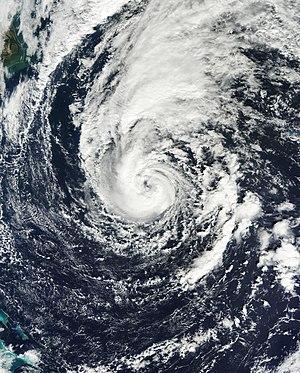
La saison cyclonique 2011 dans l'océan Atlantique nord désigne une série de formations cycloniques officiellement débutée le 1ᵉʳ juin 2011 et terminée le 30 novembre 2011, selon la définition de l'Organisation météorologique mondiale. Ces dates délimitent la période annuelle des formations de cyclones tropicaux dans le bassin Atlantique. La première tempête, Arlene, s'est développée le 29 juin dans le Golfe du Mexique et a frappé Veracruz, tuant 25 individus. Pour la première fois depuis 1851, aucune des huit tempêtes précédemment citées n'avait atteint la force d'un ouragan. Cette force a été déclenchée lors du passage de l'ouragan Irene, le premier ouragan majeur de la saison, formé durant la fin du 2 août ; peu après, à 2 semaines d'intervalle, ouragan Katia devient le second ouragan majeur de la saison. Malgré le grand nombre de tempêtes tropicales formées durant la première moitié de la saison 2011, seules six des 19 tempêtes citées sont devenues ouragans.